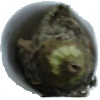
Label: Eggplant 1